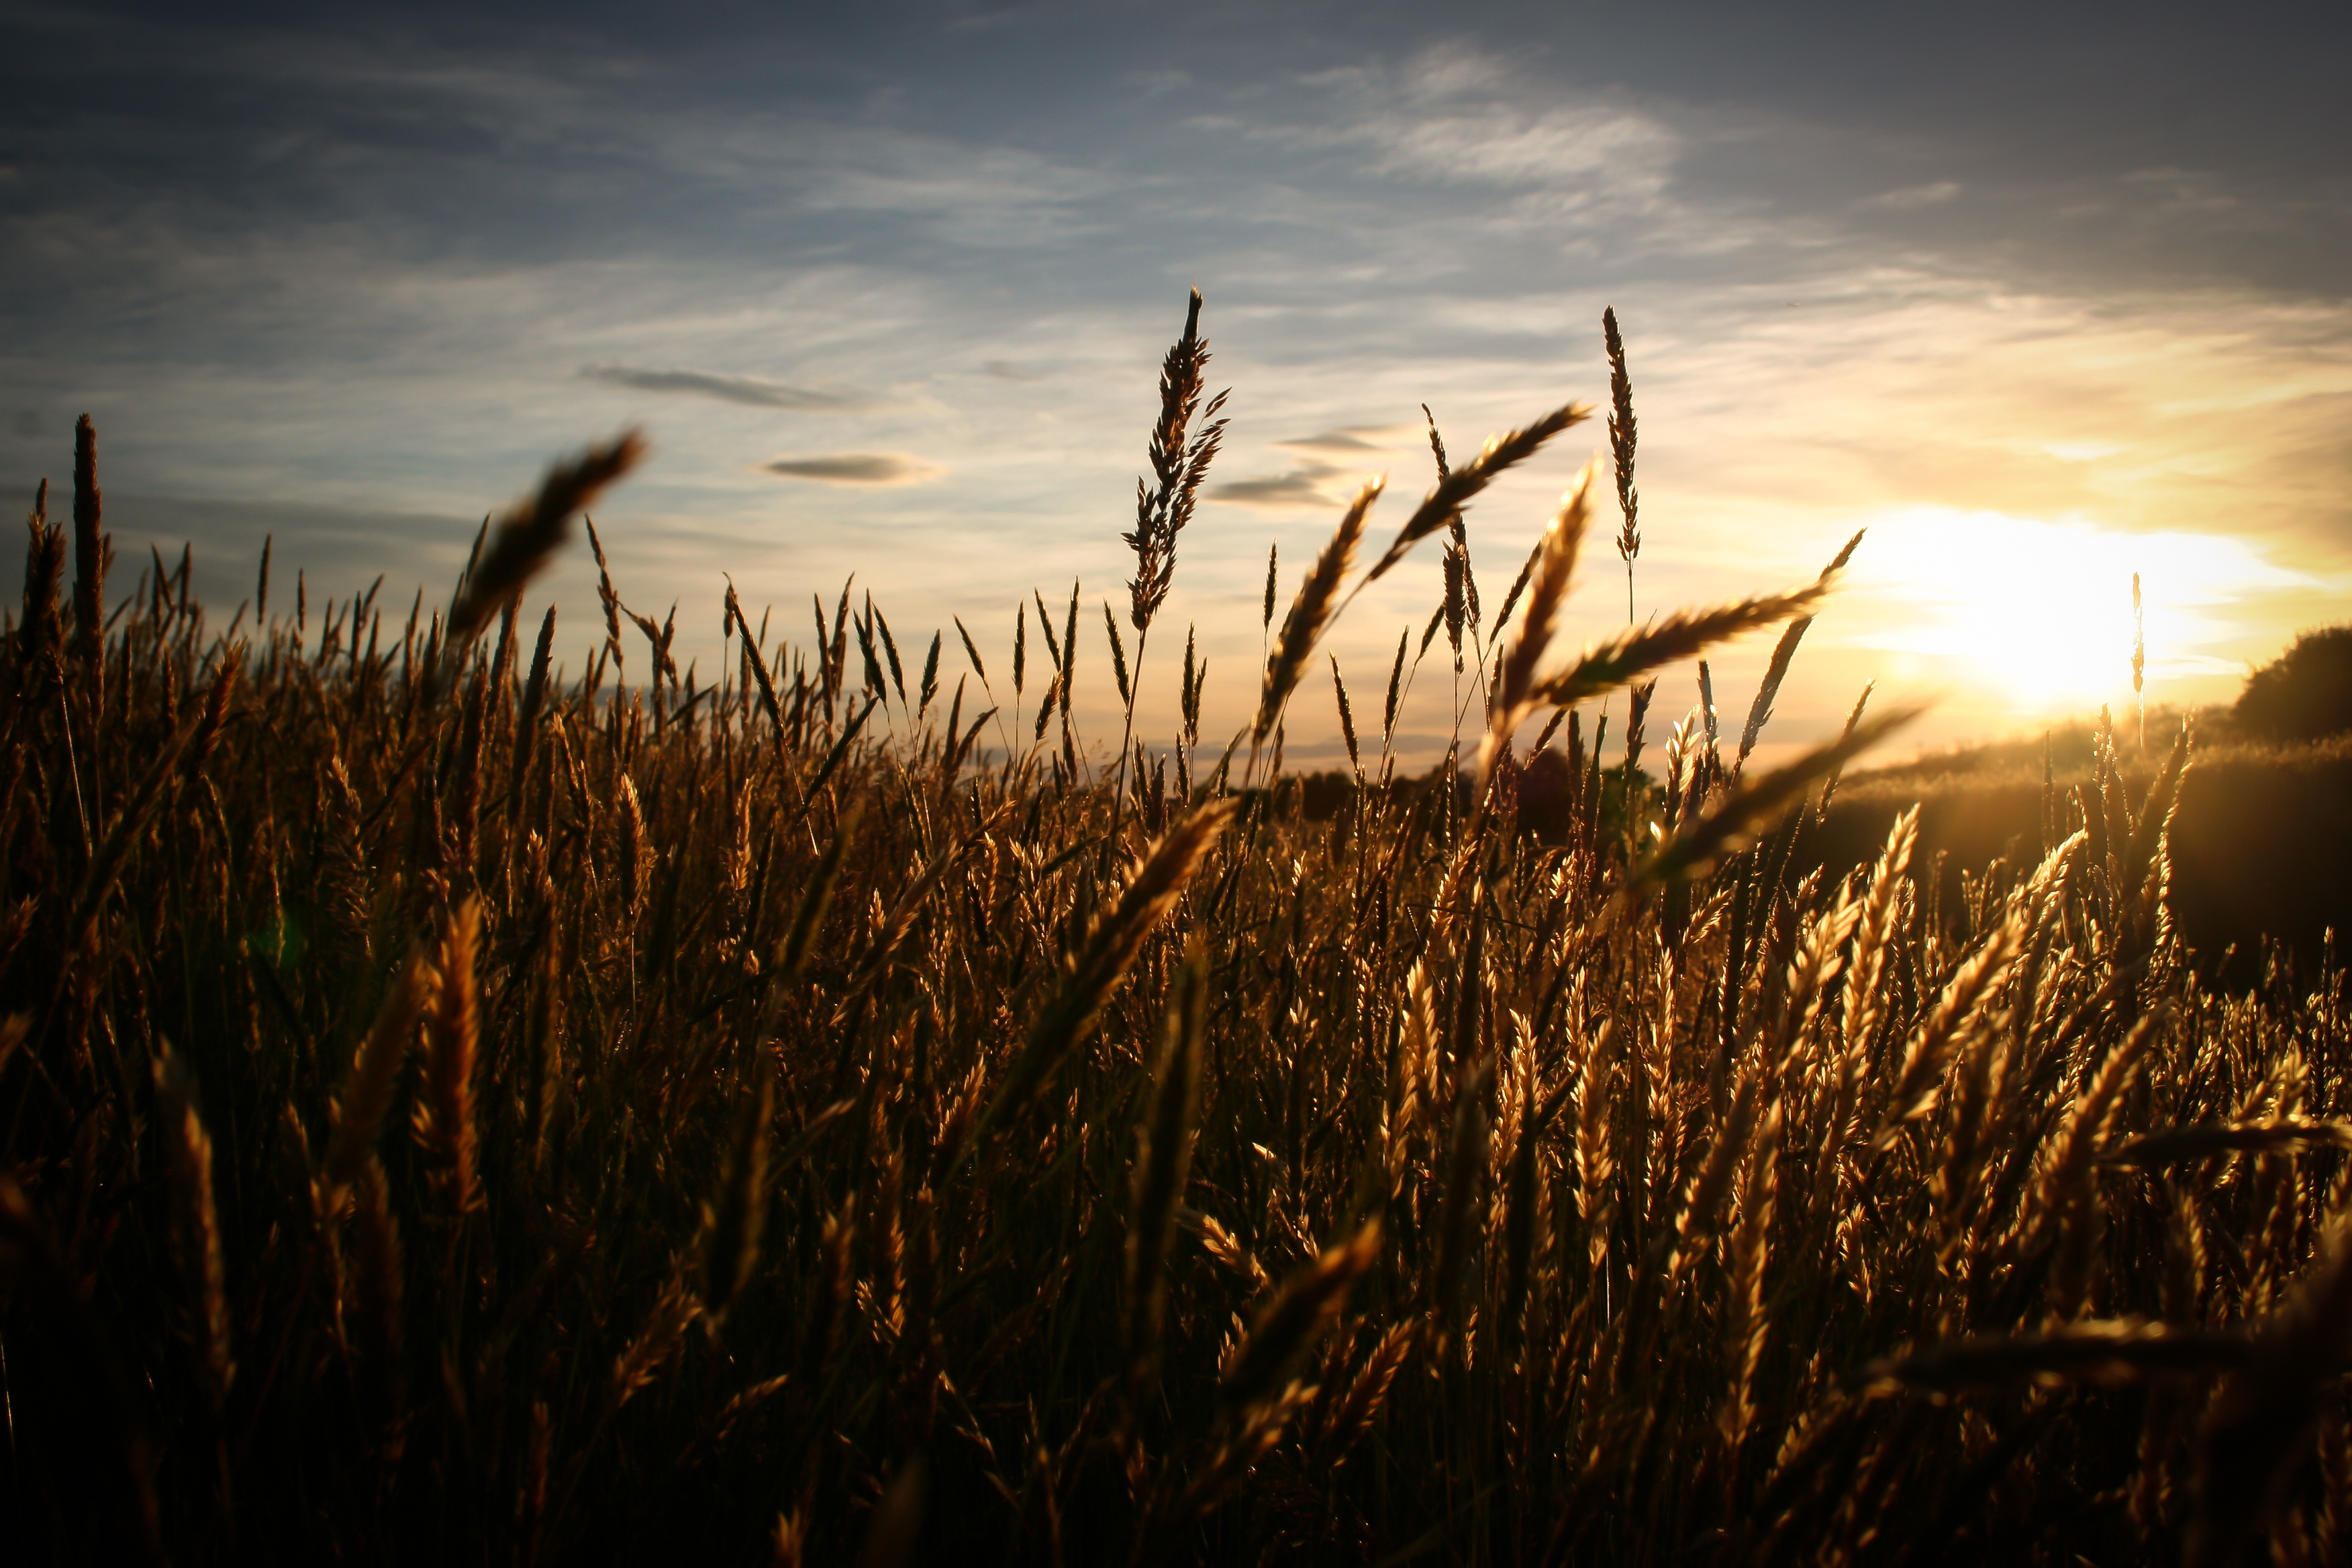
nature, grass, horizon, light, cloud, plant, sky, sun, sunrise, sunset, field, wheat, prairie, sunlight, morning, dawn, dusk, evening, food, crop, agriculture, grass family